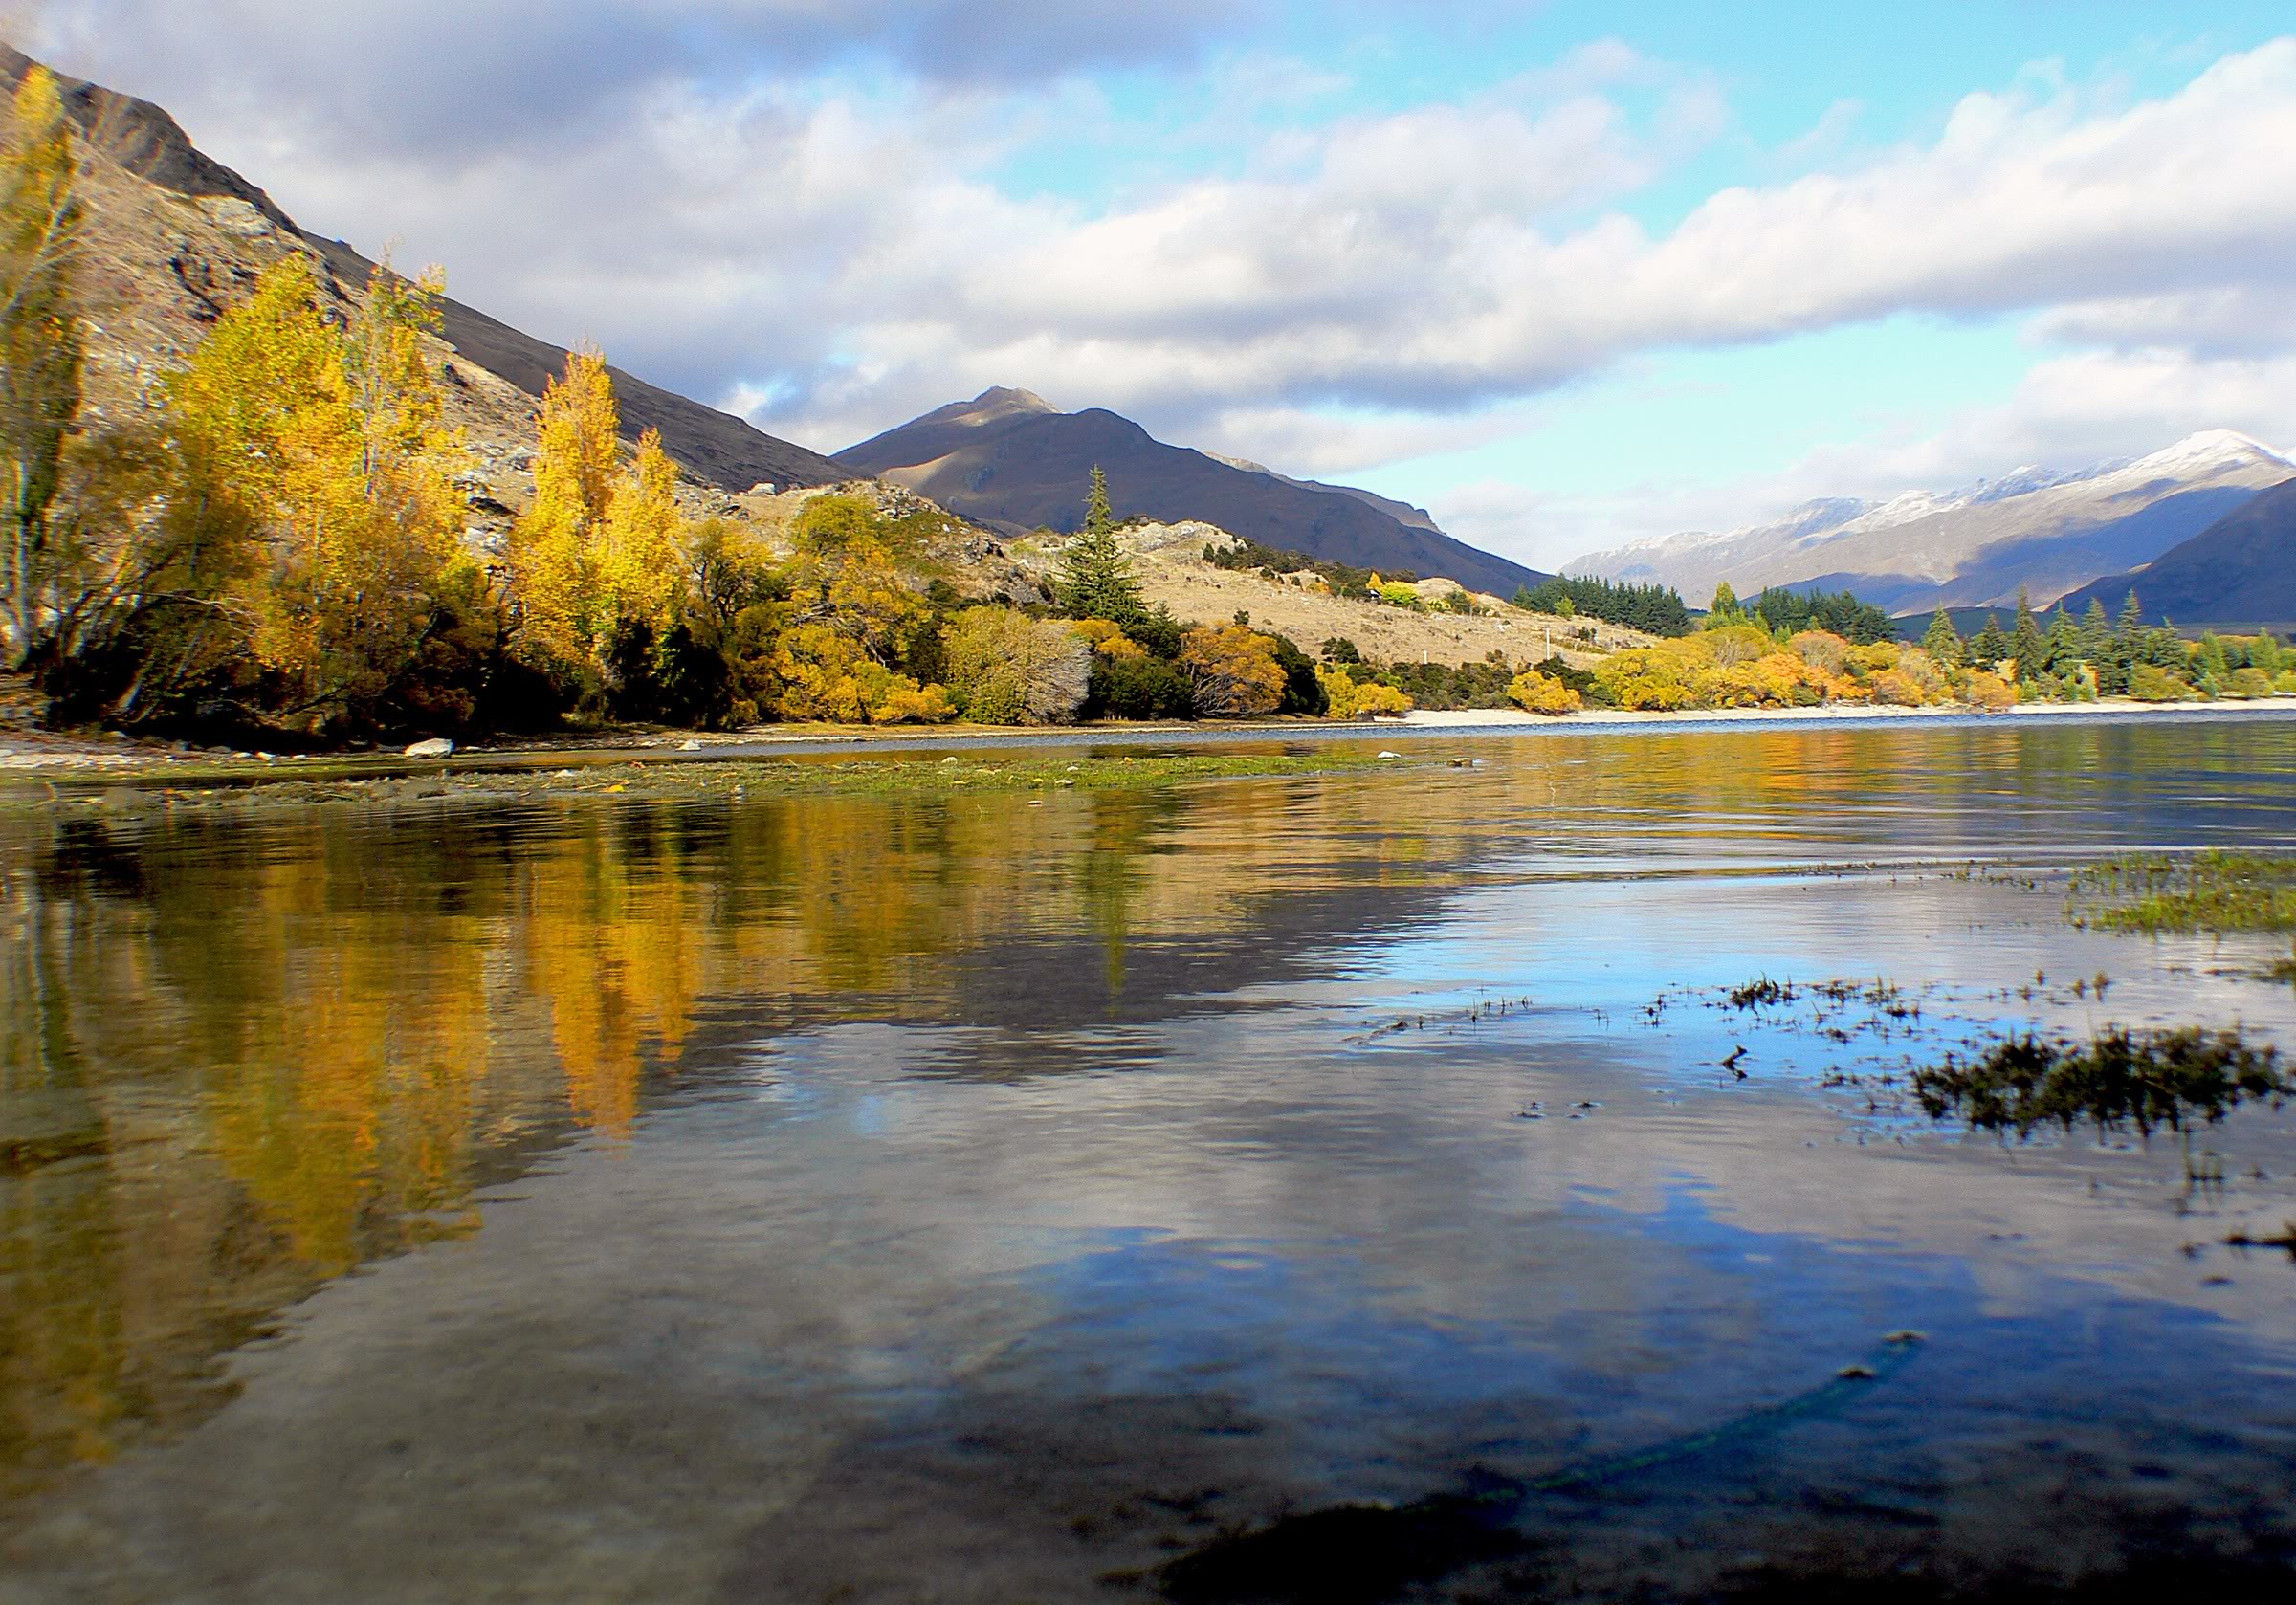
landscape, tree, water, nature, wilderness, mountain, lake, river, valley, mountain range, reflection, autumn, reservoir, body of water, newzealand, geotagged, lakehayes, fourseasons, autumncolour, loch, mountainous landforms